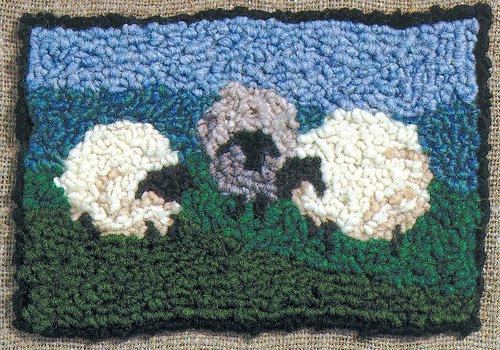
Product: Harrisville Designs Traditional Rug Hooking, Sheep
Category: Arts, Crafts & Sewing | Needlework | Latch Hook | Latch Hook Kits
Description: Discover the craft of rug hooking with Harrisville Designs traditional rug hooking kit.
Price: $29.99
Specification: ProductDimensions:10.5x2x12.5inches|ItemWeight:14.4ounces|ShippingWeight:14.4ounces(Viewshippingratesandpolicies)|DomesticShipping:ItemcanbeshippedwithinU.S.|InternationalShipping:ThisitemcanbeshippedtoselectcountriesoutsideoftheU.S.LearnMore|ASIN:B000BNEOKI|Itemmodelnumber:F565|Manufacturerrecommendedage:8-12years